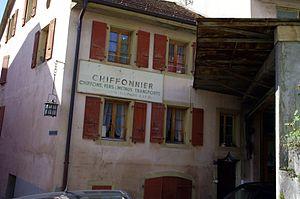
Maison à Montreux avec une ancienne affiche Chiffonnier, chiffons, fer &amp
Un chiffonnier est une personne dont le métier consiste à passer dans les villes et villages pour racheter des choses usagées et les revendre à des entreprises de transformation.